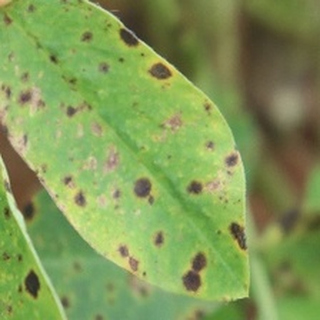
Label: groundnut_late_leaf_spot